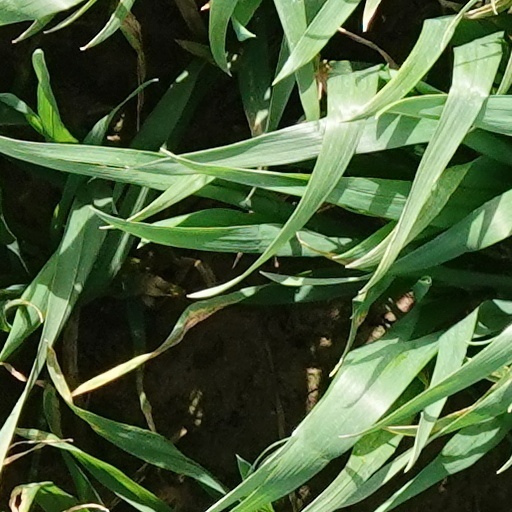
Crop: wheat